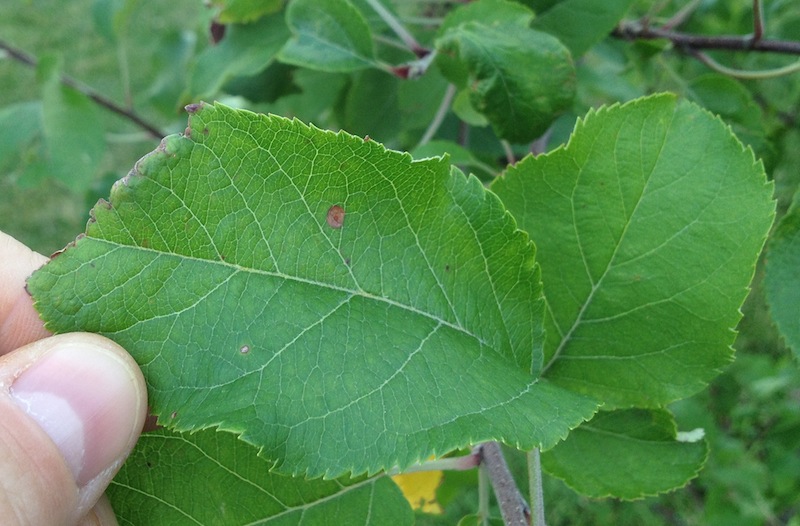
Labels: Apple Scab Leaf